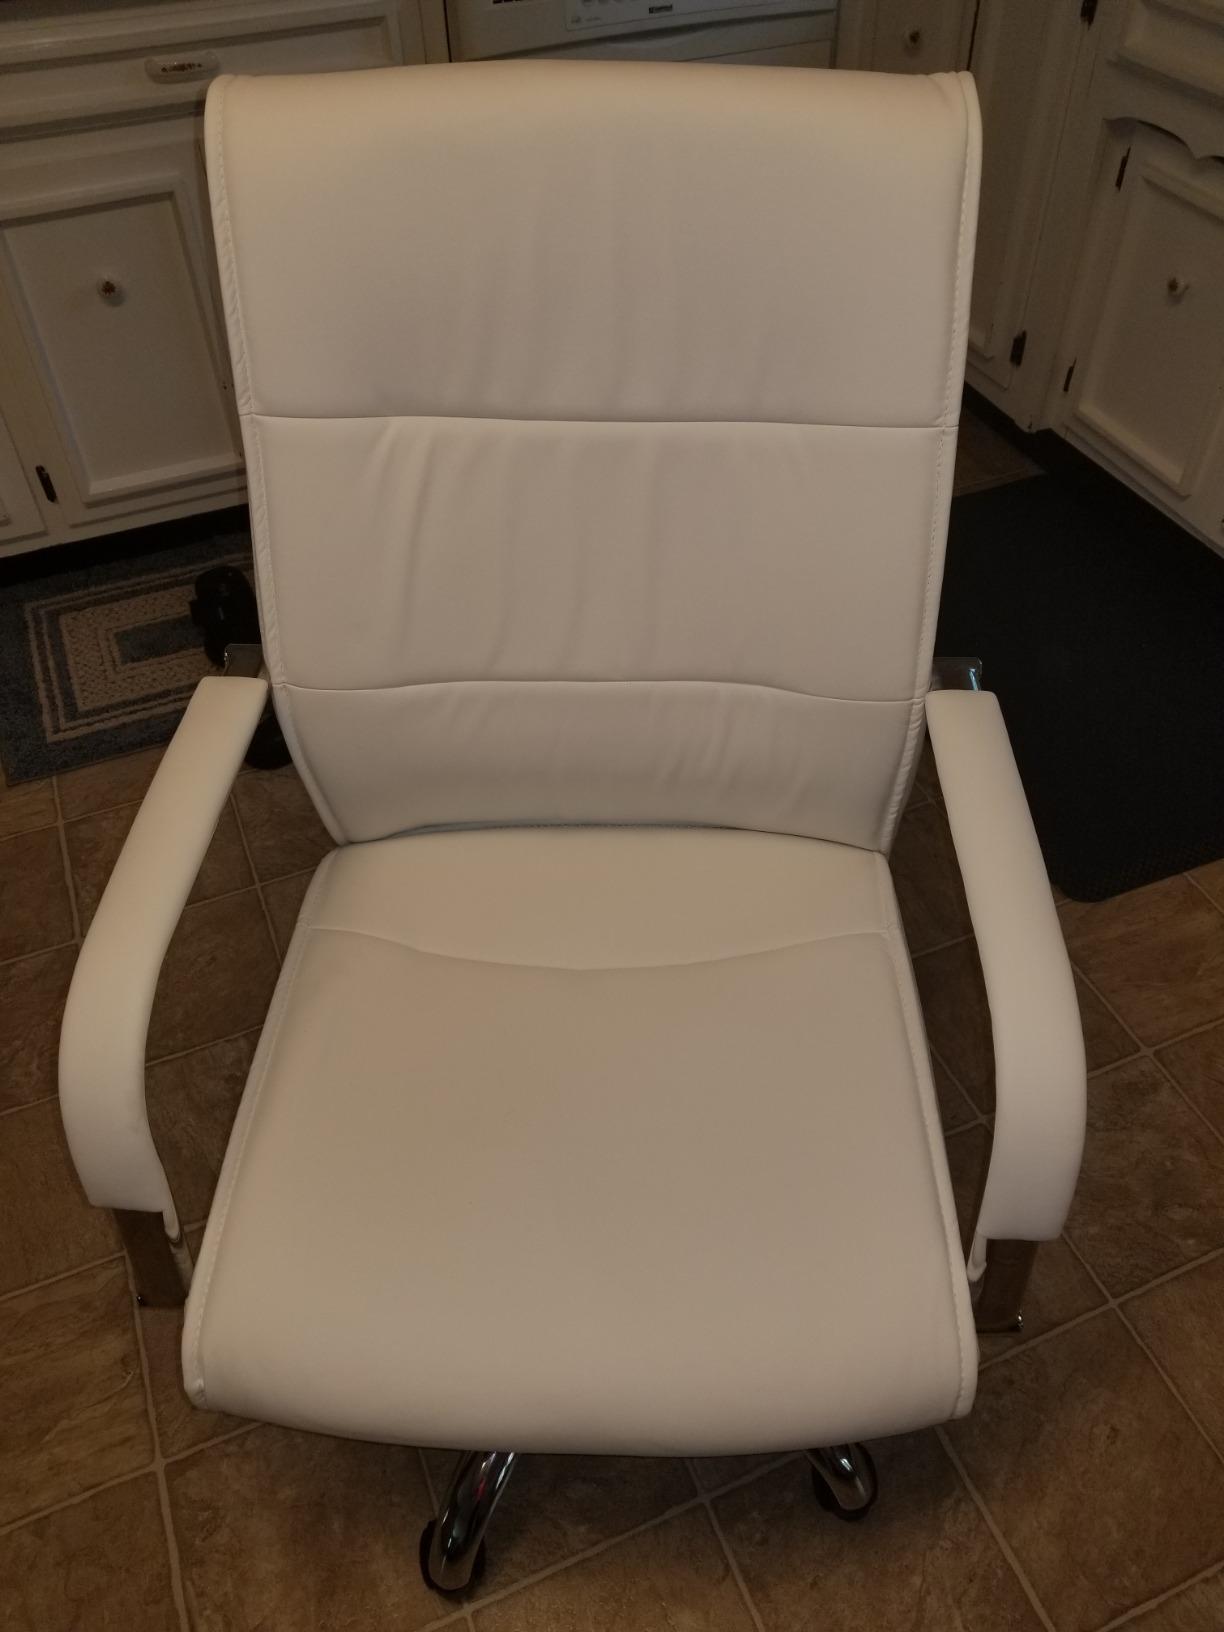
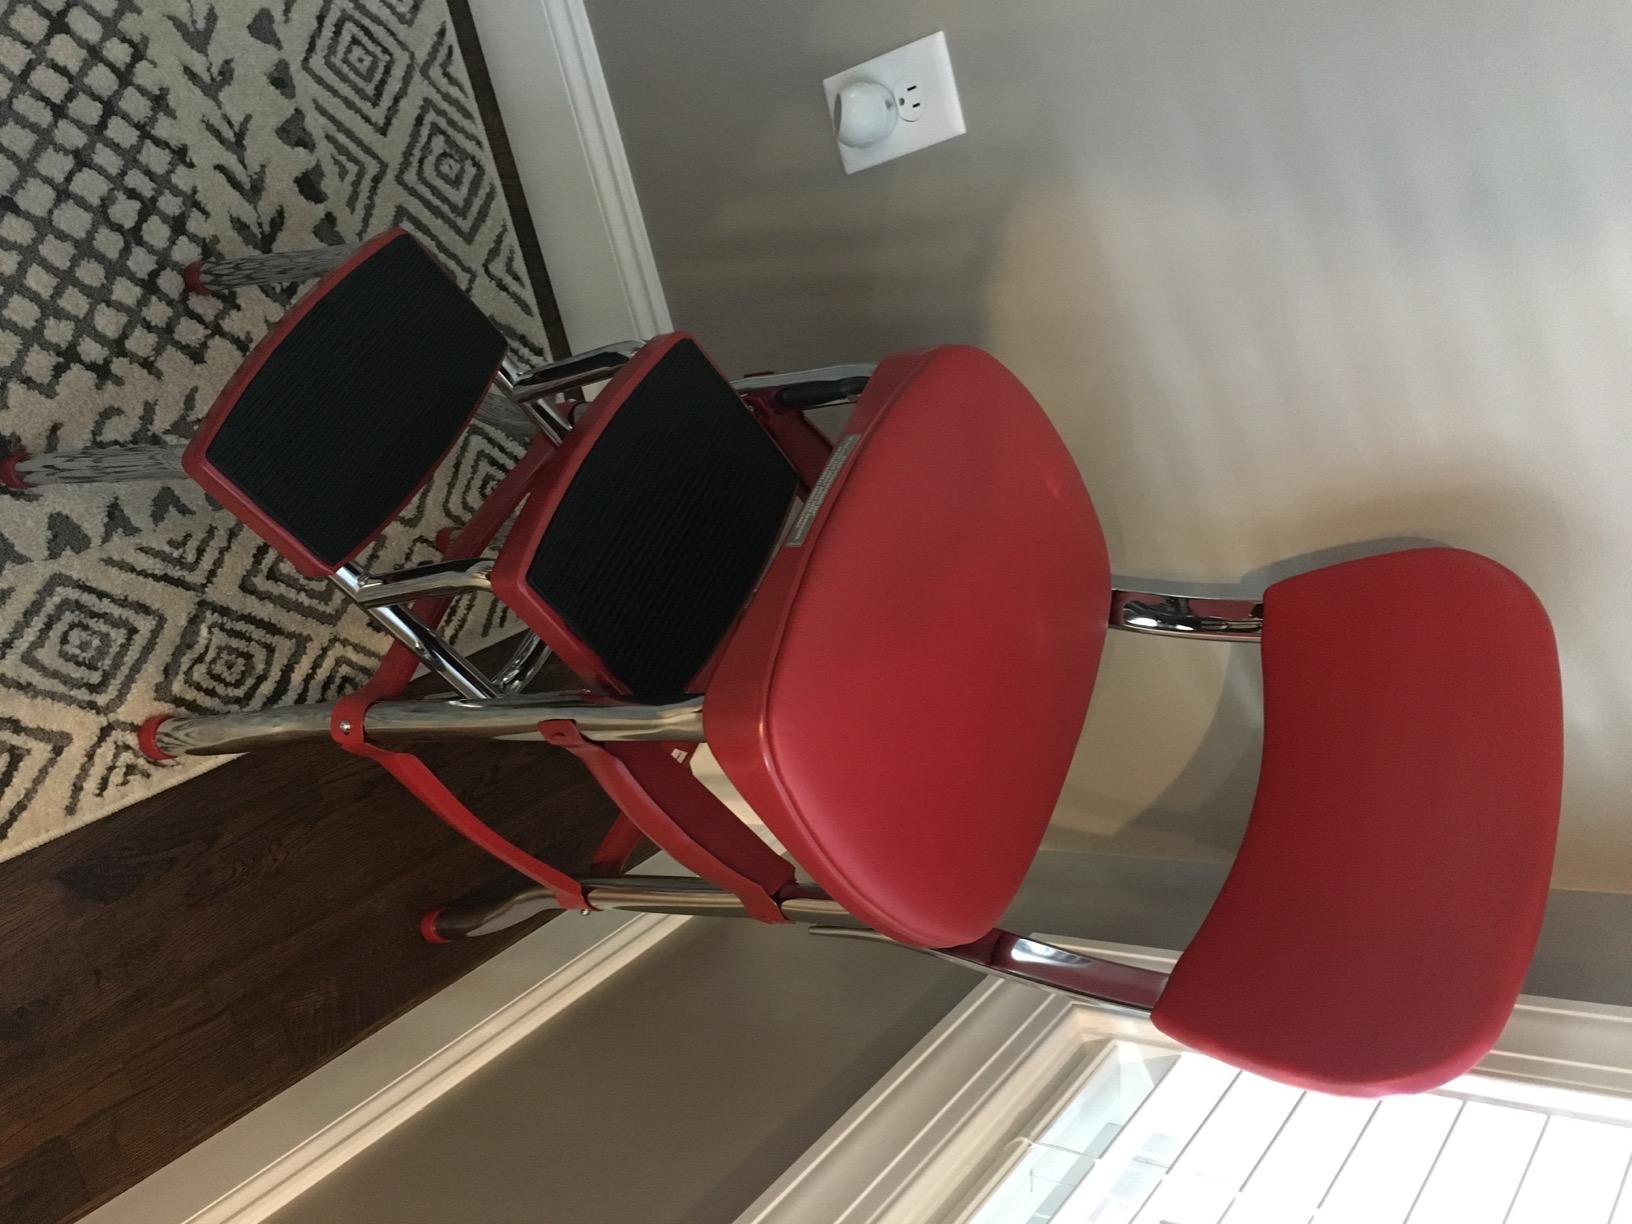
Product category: items_chair
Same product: no